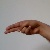
The image shows a hand gesture representing the letter 'H' in Indian Sign Language.